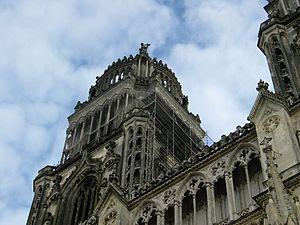
échafaudage mis en place par des cordistes le long de la tour nord de la cathédrale Sainte-Croix d'Orléans.
Cordiste ou travailleur d'accès difficile sont des appellations françaises pour designer un travailleur qualifié qui utilise des cordes pour réaliser des travaux en hauteur, d'accès difficile et sans utiliser d'échafaudage ni d'autre moyen d'élévation.